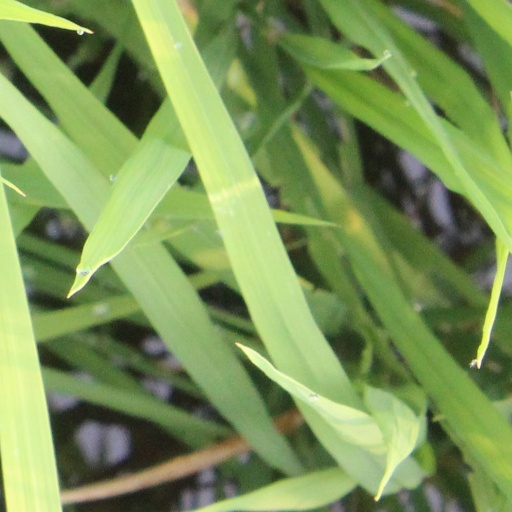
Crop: rice